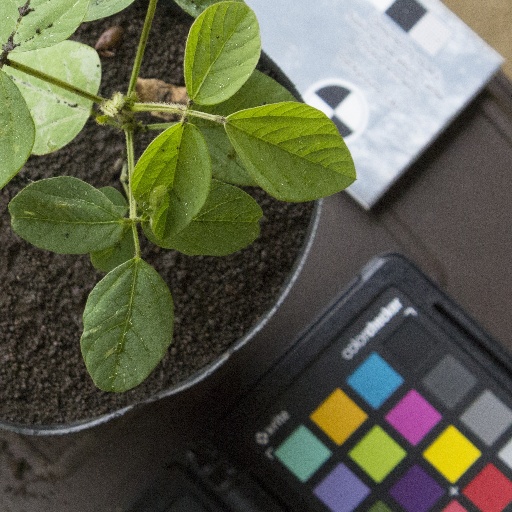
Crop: soybean